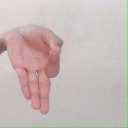
अक्षर: ज्ञ